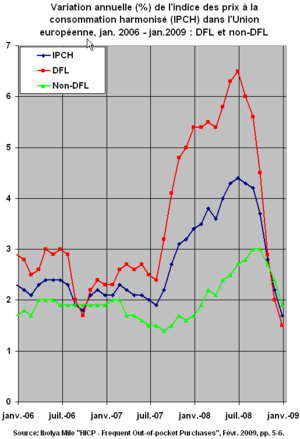
Variation annuelle (%) de l'indice des prix à la consommation harmonisé (IPCH) dans l'Union européenne, janv. 2006 à janv. 2009
Les dépenses fréquentes en liquide sont un type de dépenses composant la consommation finale des ménages, lesquelles se différencient des « autres dépenses ».